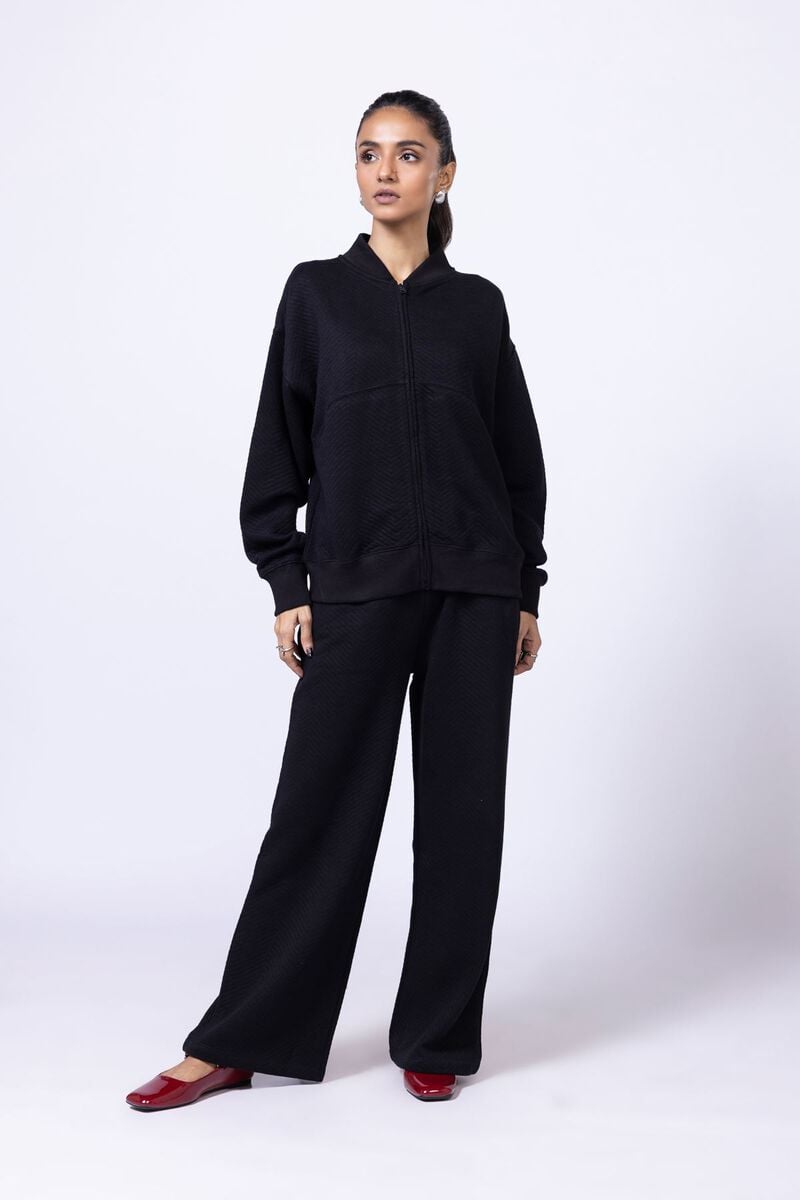
black tula knit jacket